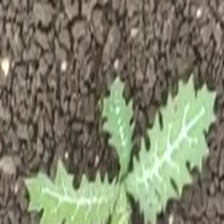
Weed species: Bilayat_(Mexicana_Argemone)